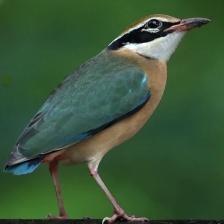
Species: INDIAN PITTA
Scientific name: PITTA BRACHYURA